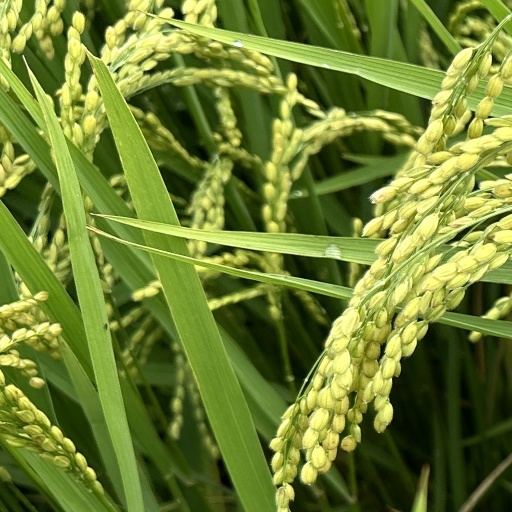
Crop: rice